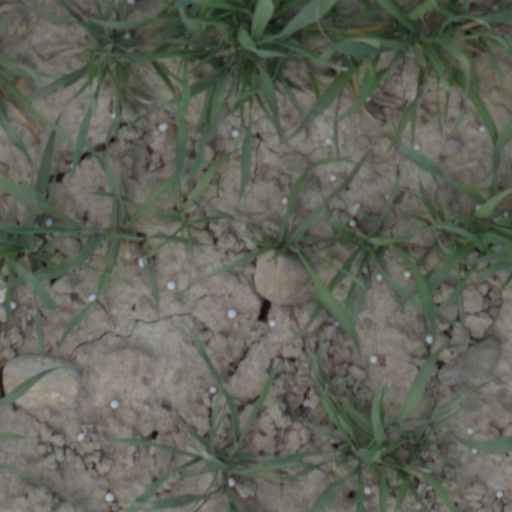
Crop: wheat